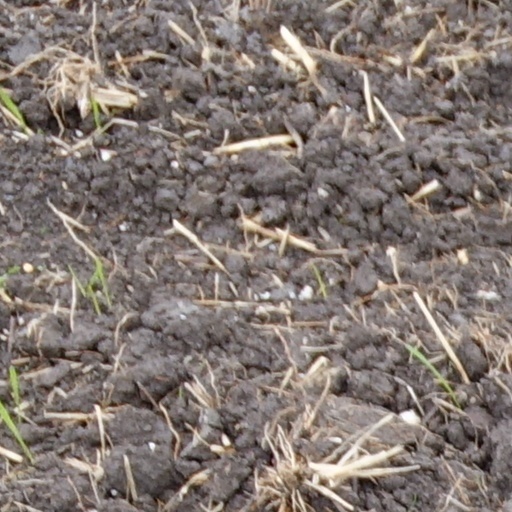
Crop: wheat